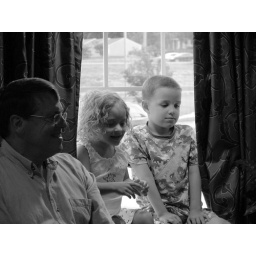
Jack and the little girl kept hiding in the window curtains